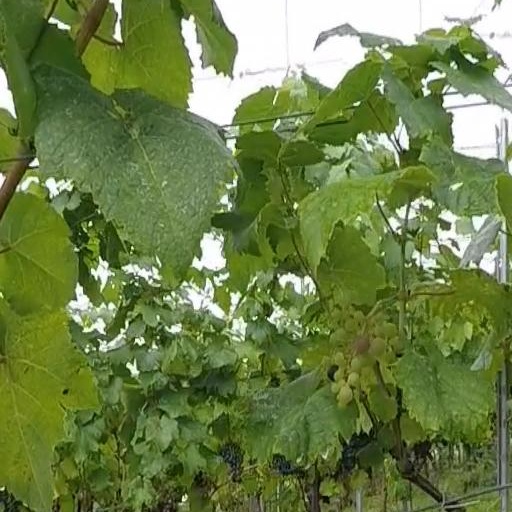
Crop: grape